Jens Lund

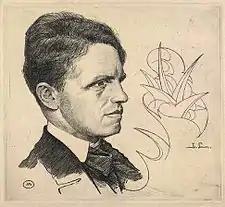
Self-portrait (date unknown)

Jens Martin Victor Lund (18 November 1871, Copenhagen – 10 June 1924, Hellerup) was a Danish painter, designer and graphic artist.